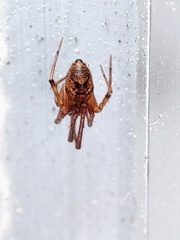
Species: Parasteatoda_tepidariorum